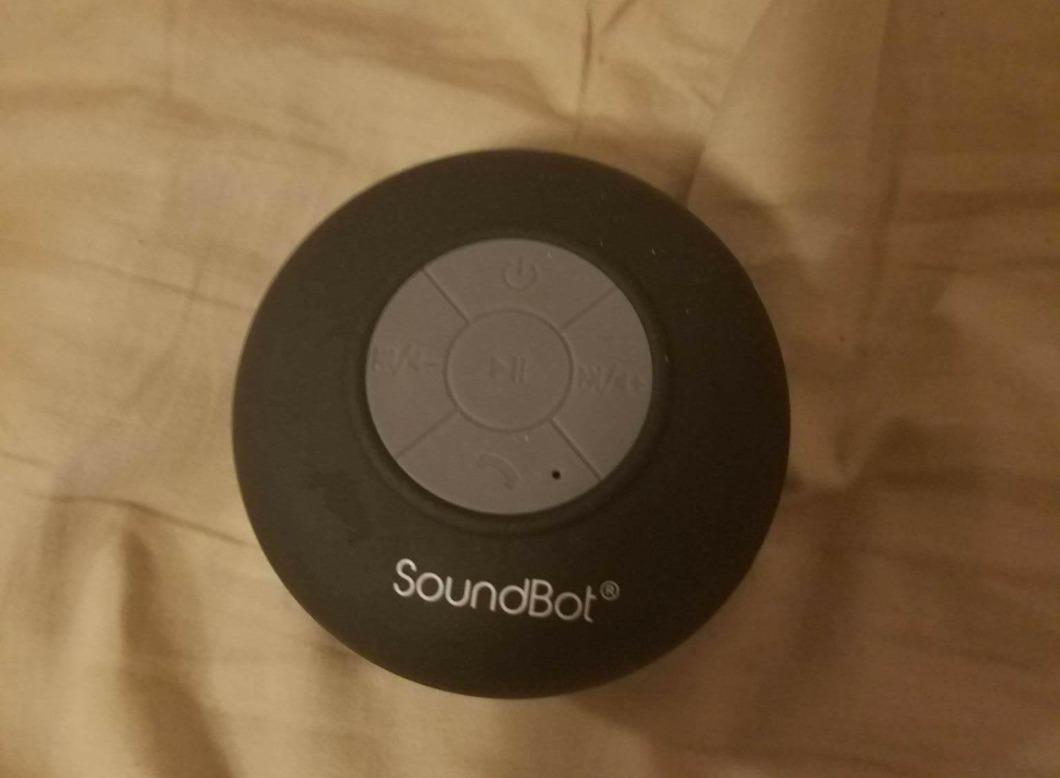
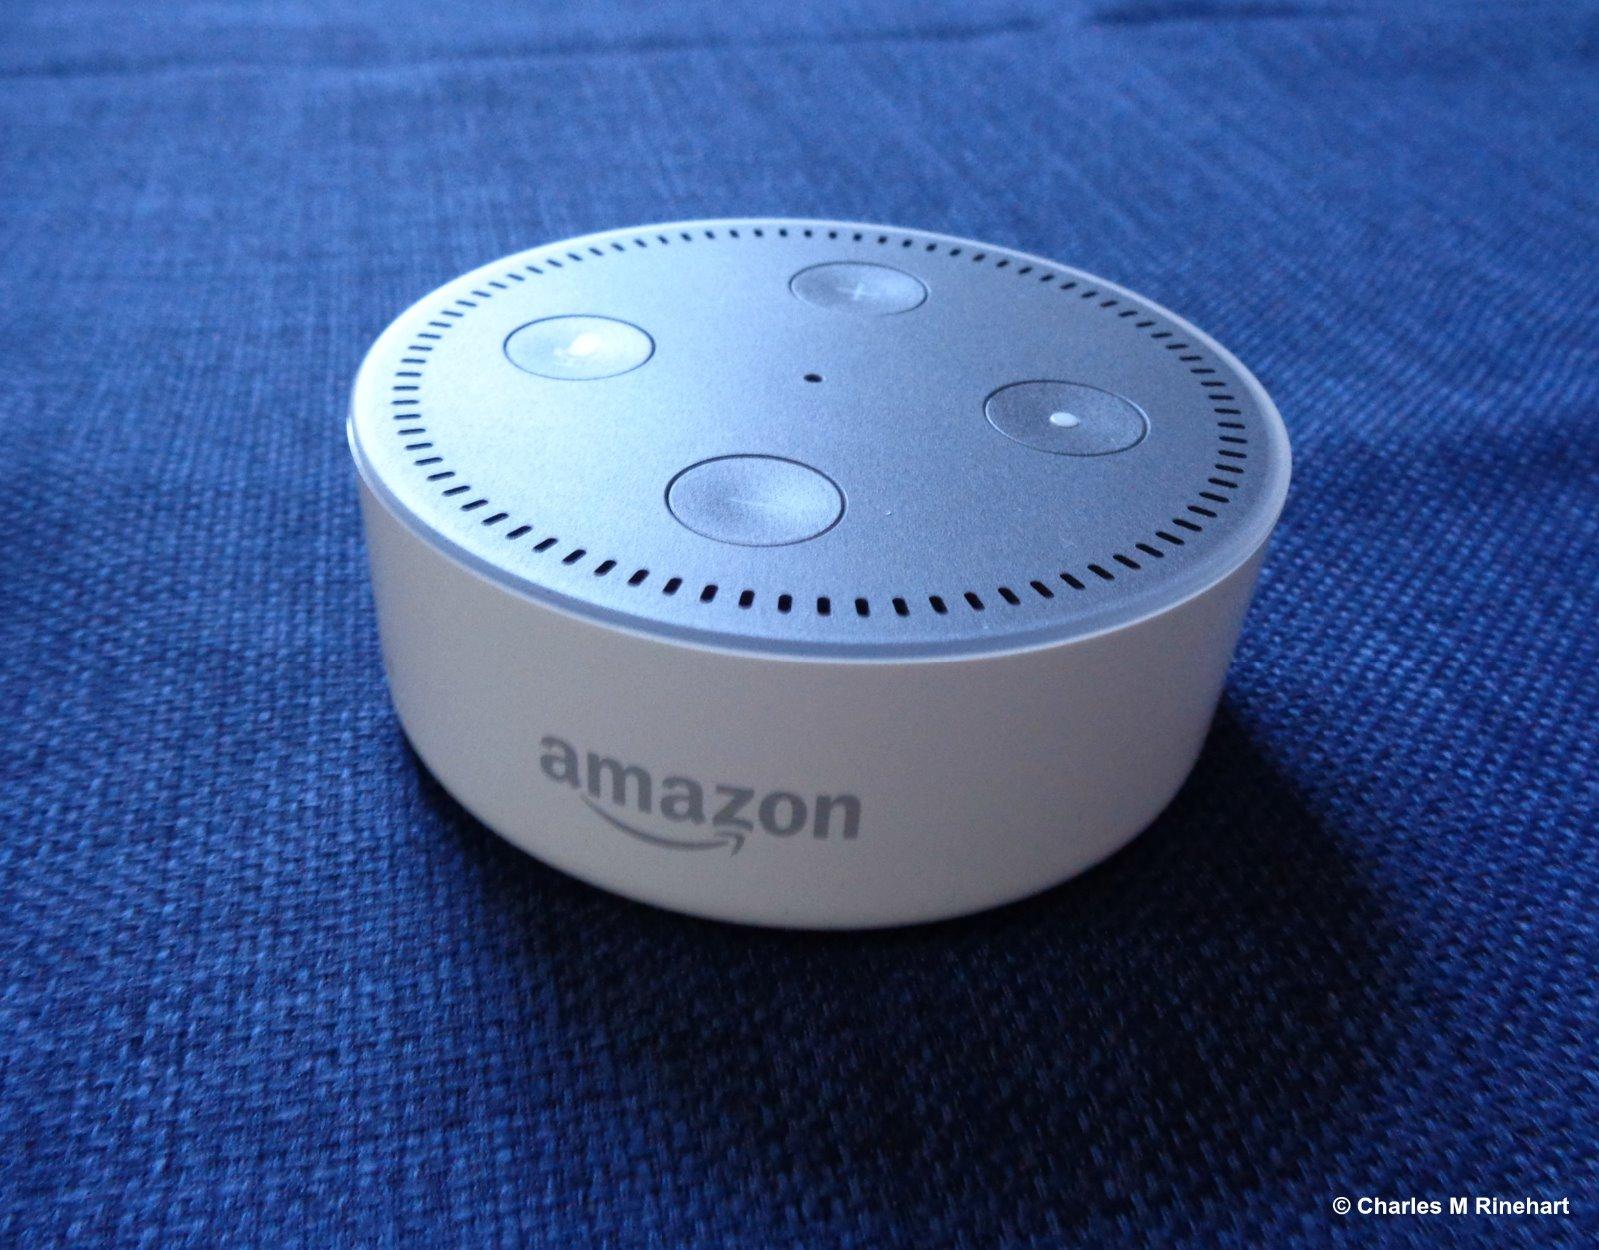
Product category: speaker
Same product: no